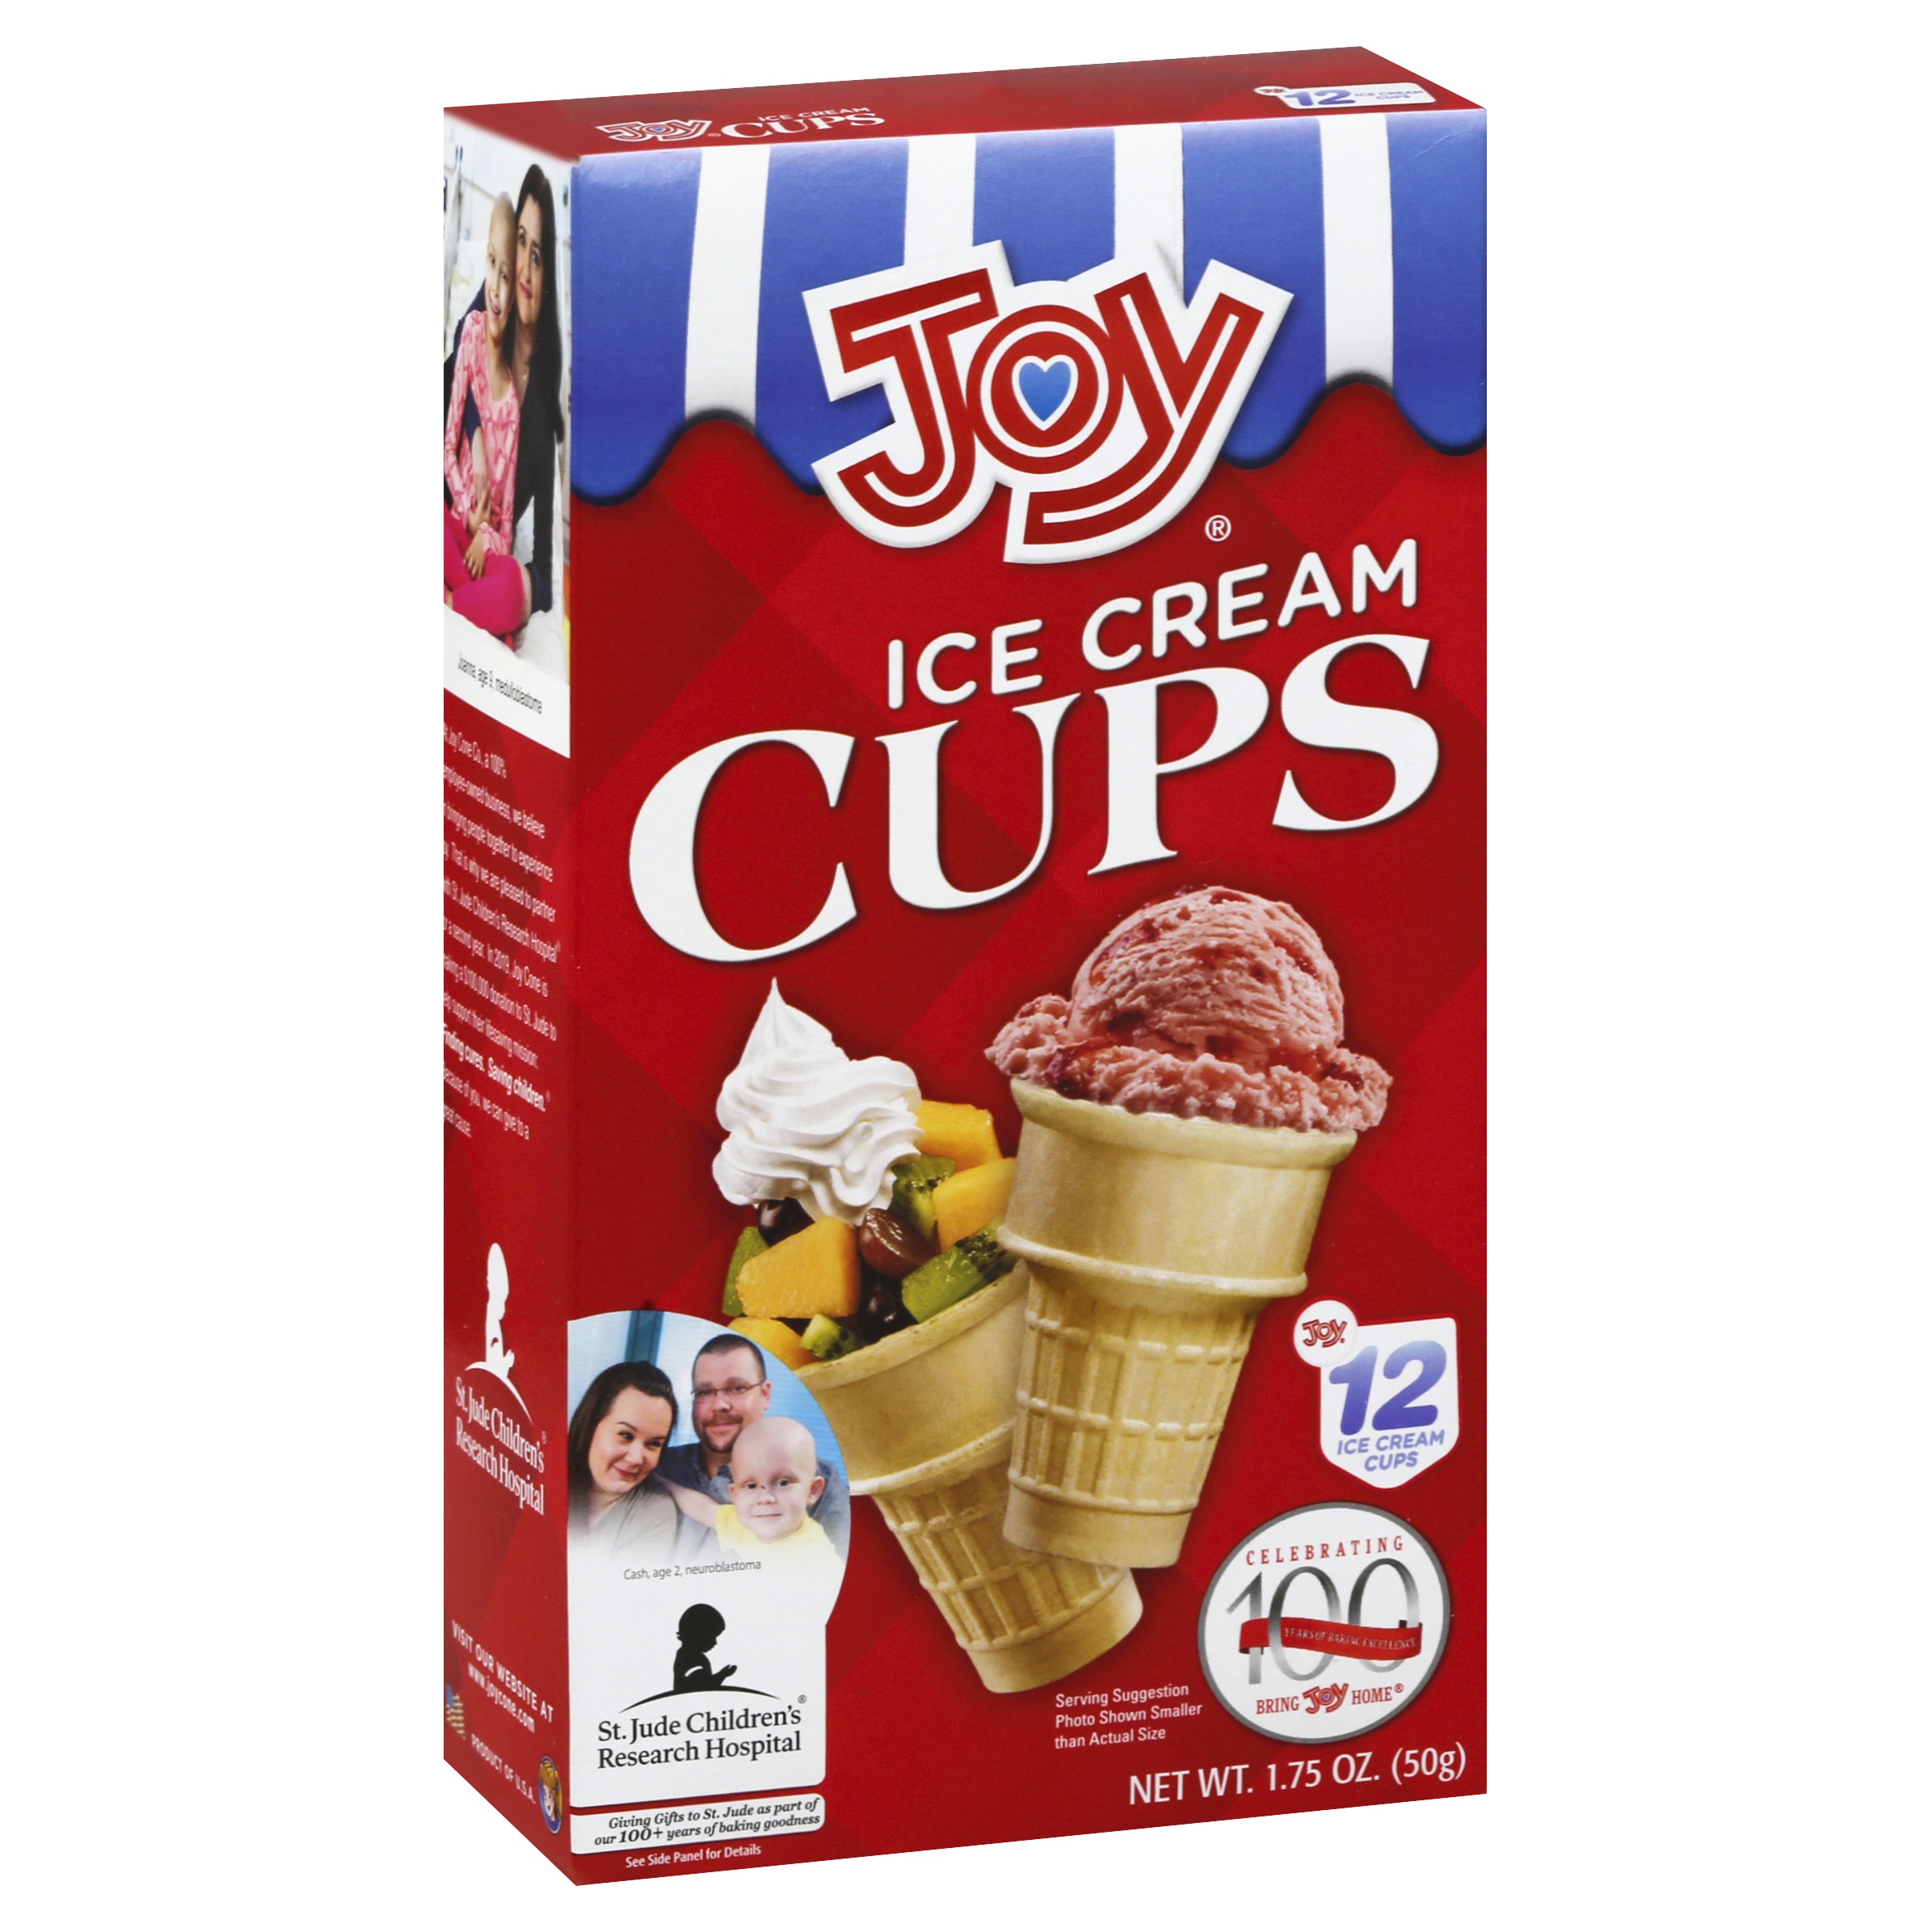
Joy Ice Cream Cups 12 ea - Ice Cream Cups
No peanuts or tree nuts are processed in our facility. Celebrating 100 years of baking excellence. Bring Joy home. Since 1918. Lady bugs. Turtles. Worms. Butterflies. All served with your favorite edible dirt! www.joycone.com. Follow us on Pinterest for more ideas. Questions/Comments? Write: 3435 Lamor Rd., Hermitage, PA 16148. Visit: www.joycone.com/contact-us. Call: 1-800-242-2663. Please have package available. Visit our website at www.joycone.com. St. Jude Children's Research Hospital. Giving gifts to St. Jude as part of our 100+ years of baking goodness. At Joy Cone Co., a 100% employee-owned business, we believe in bringing people together to experience joy. That is why we are pleased to partner with St. Jude Children's Research Hospital for a second year. In 2019, Joy Cone is making a $100,000 donation to St. Jude to help support their lifesaving mission: Finding cures. Saving children. Because of you, we can give to a great cause. Certified 100% recycled paperboard. Product of USA.
Brand: JOY CONE
Category: Food, Beverages & Tobacco > Food Items > Bakery > Ice Cream Cones